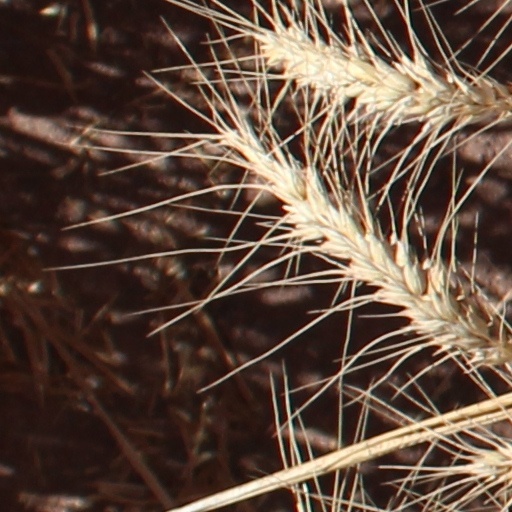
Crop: wheat